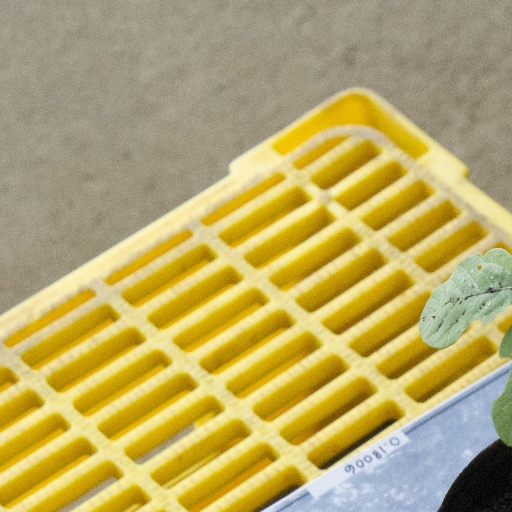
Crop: soybean